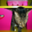
Label: cat